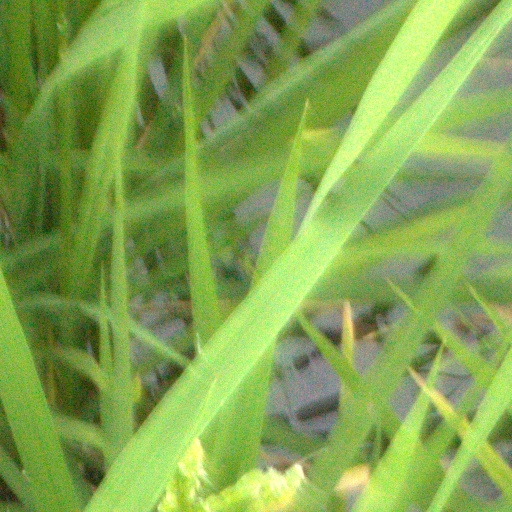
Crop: rice